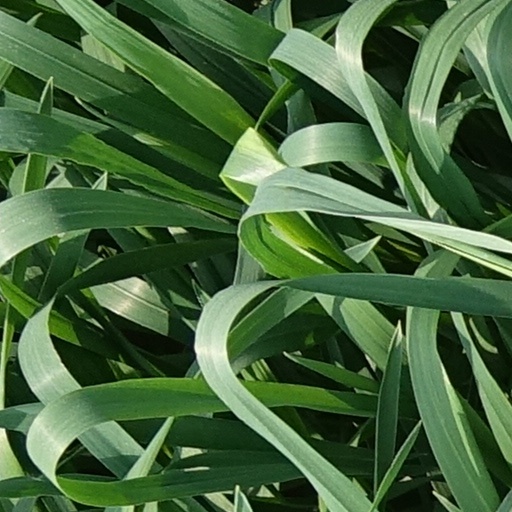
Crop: wheat